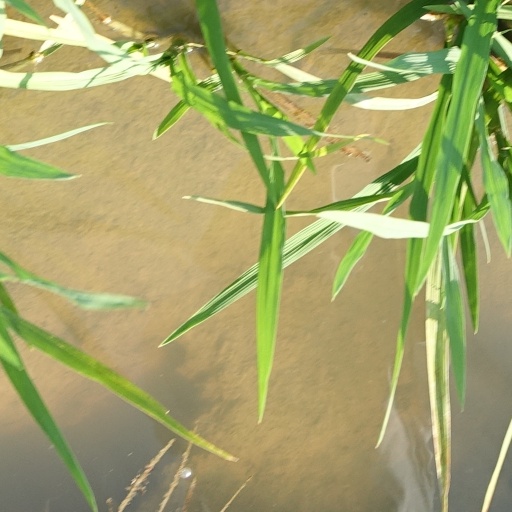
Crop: rice